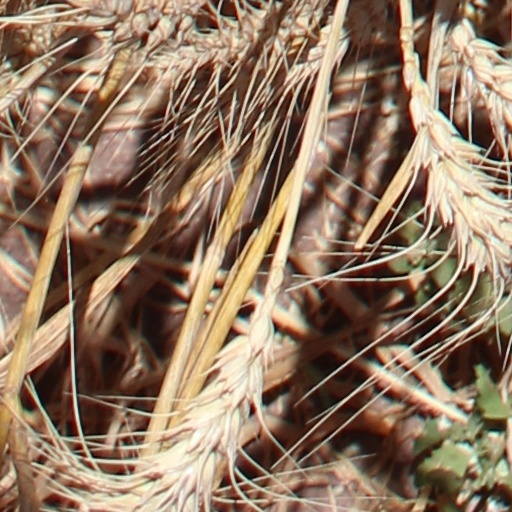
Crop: wheat